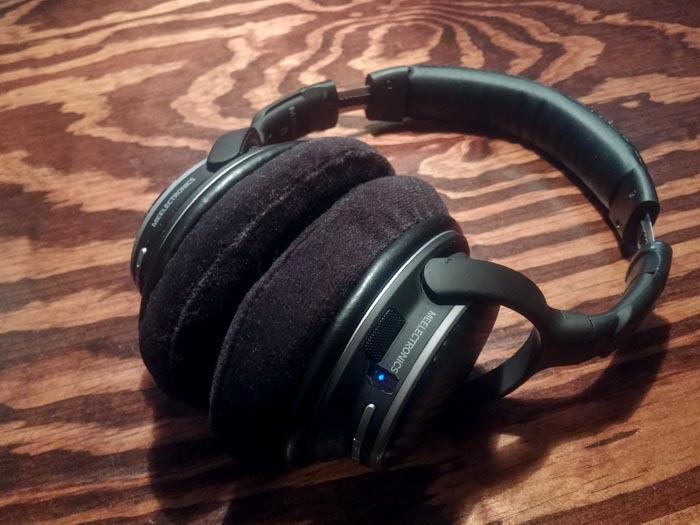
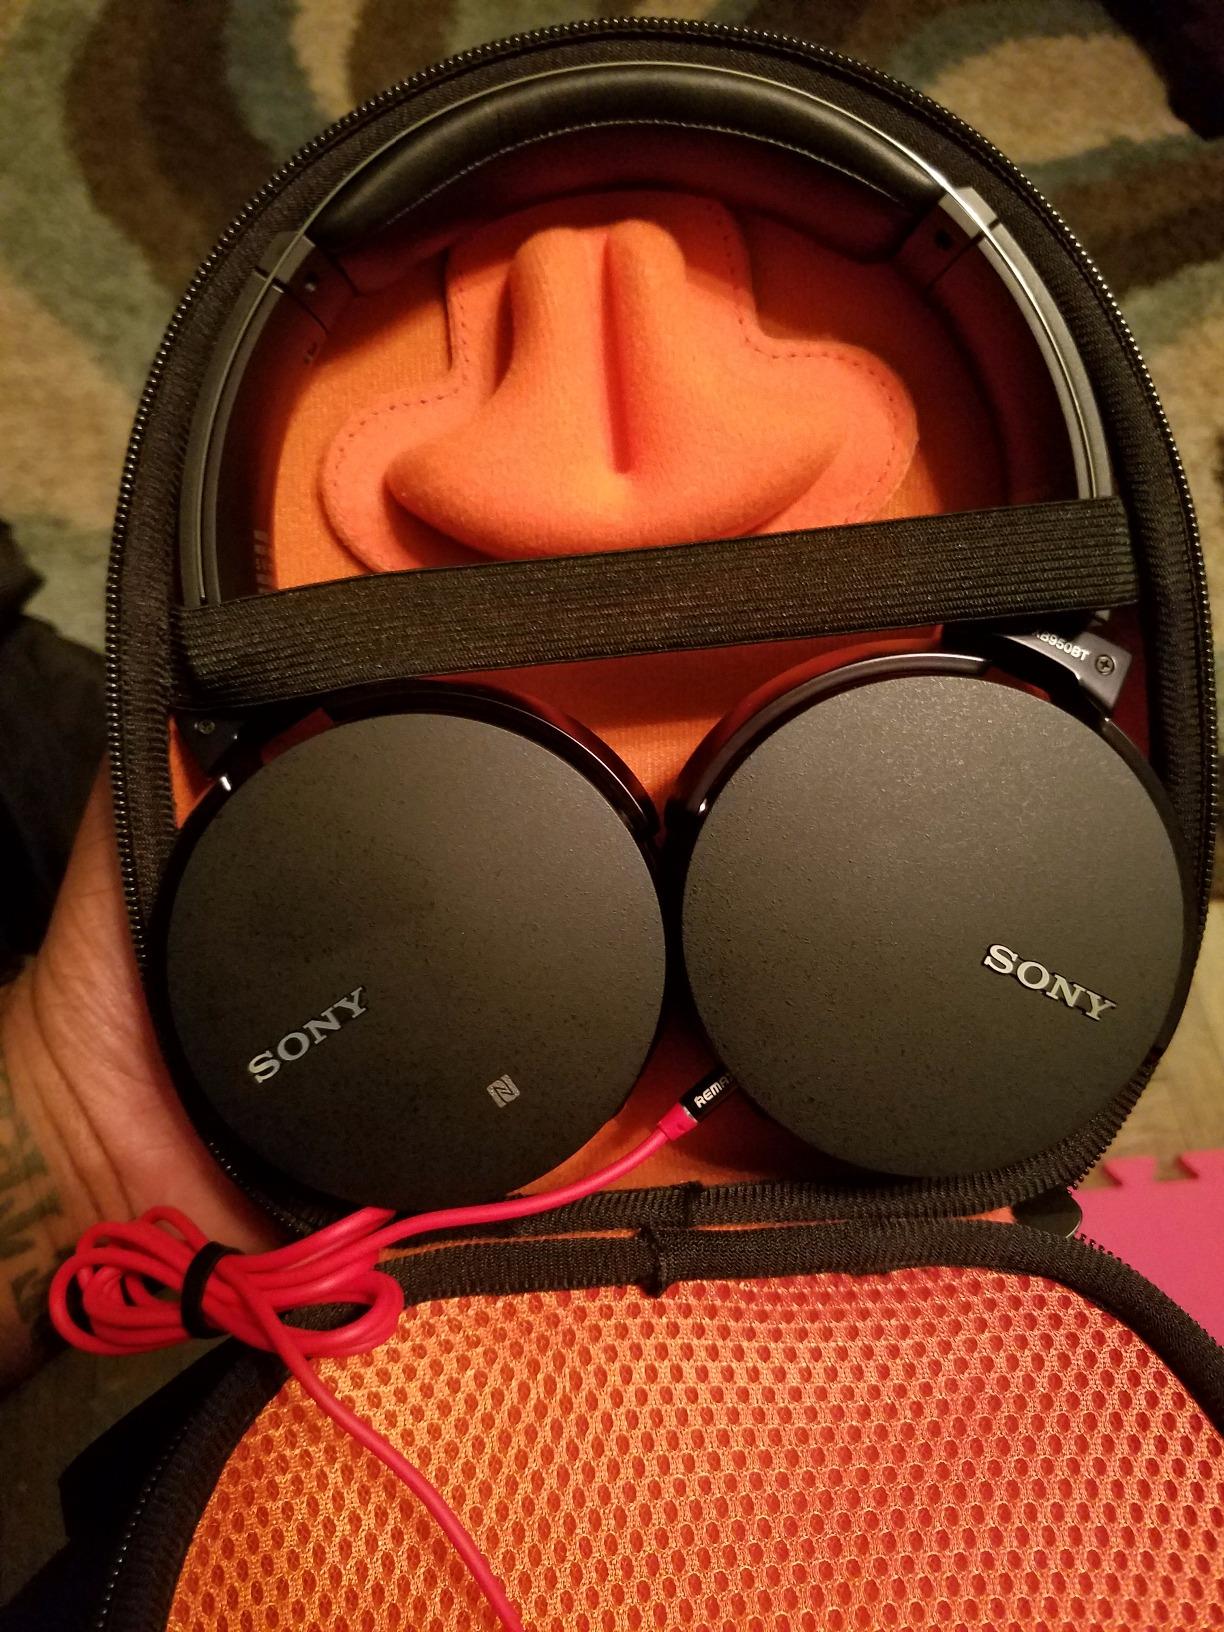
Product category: headphones
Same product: no